AirTrain JFK

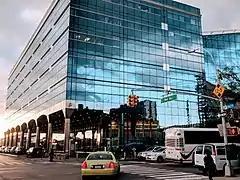
Exterior of the AirTrain station building at Jamaica station

Service was originally planned to begin on the Howard Beach branch in October 2002, followed by the Jamaica branch in 2003, but the opening was delayed because of incidents during testing. In July 2002, three workers were injured during an AirTrain derailment. By the next month, the guideway, most of the stations and substations, and the rolling stock were complete, and test trains were running on the system. Bombardier employee Kelvin DeBourgh was piloting a test train with concrete ballast blocks when his train derailed in September 2002, causing the blocks to tilt forward and kill him. DeBourgh's death prompted an investigation by the National Transportation Safety Board (NTSB), which found that the train had been speeding on a curve; in particular, it had been going as fast as on a segment of track that was meant to be traversed at . Further investigations found that DeBourgh's supervisors had not correctly trained him.